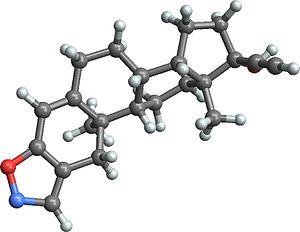
Le danazol est une molécule inhibitrice des gonadotrophines utilisée comme médicament dans l'endométriose et dans l'angio-œdème héréditaire.